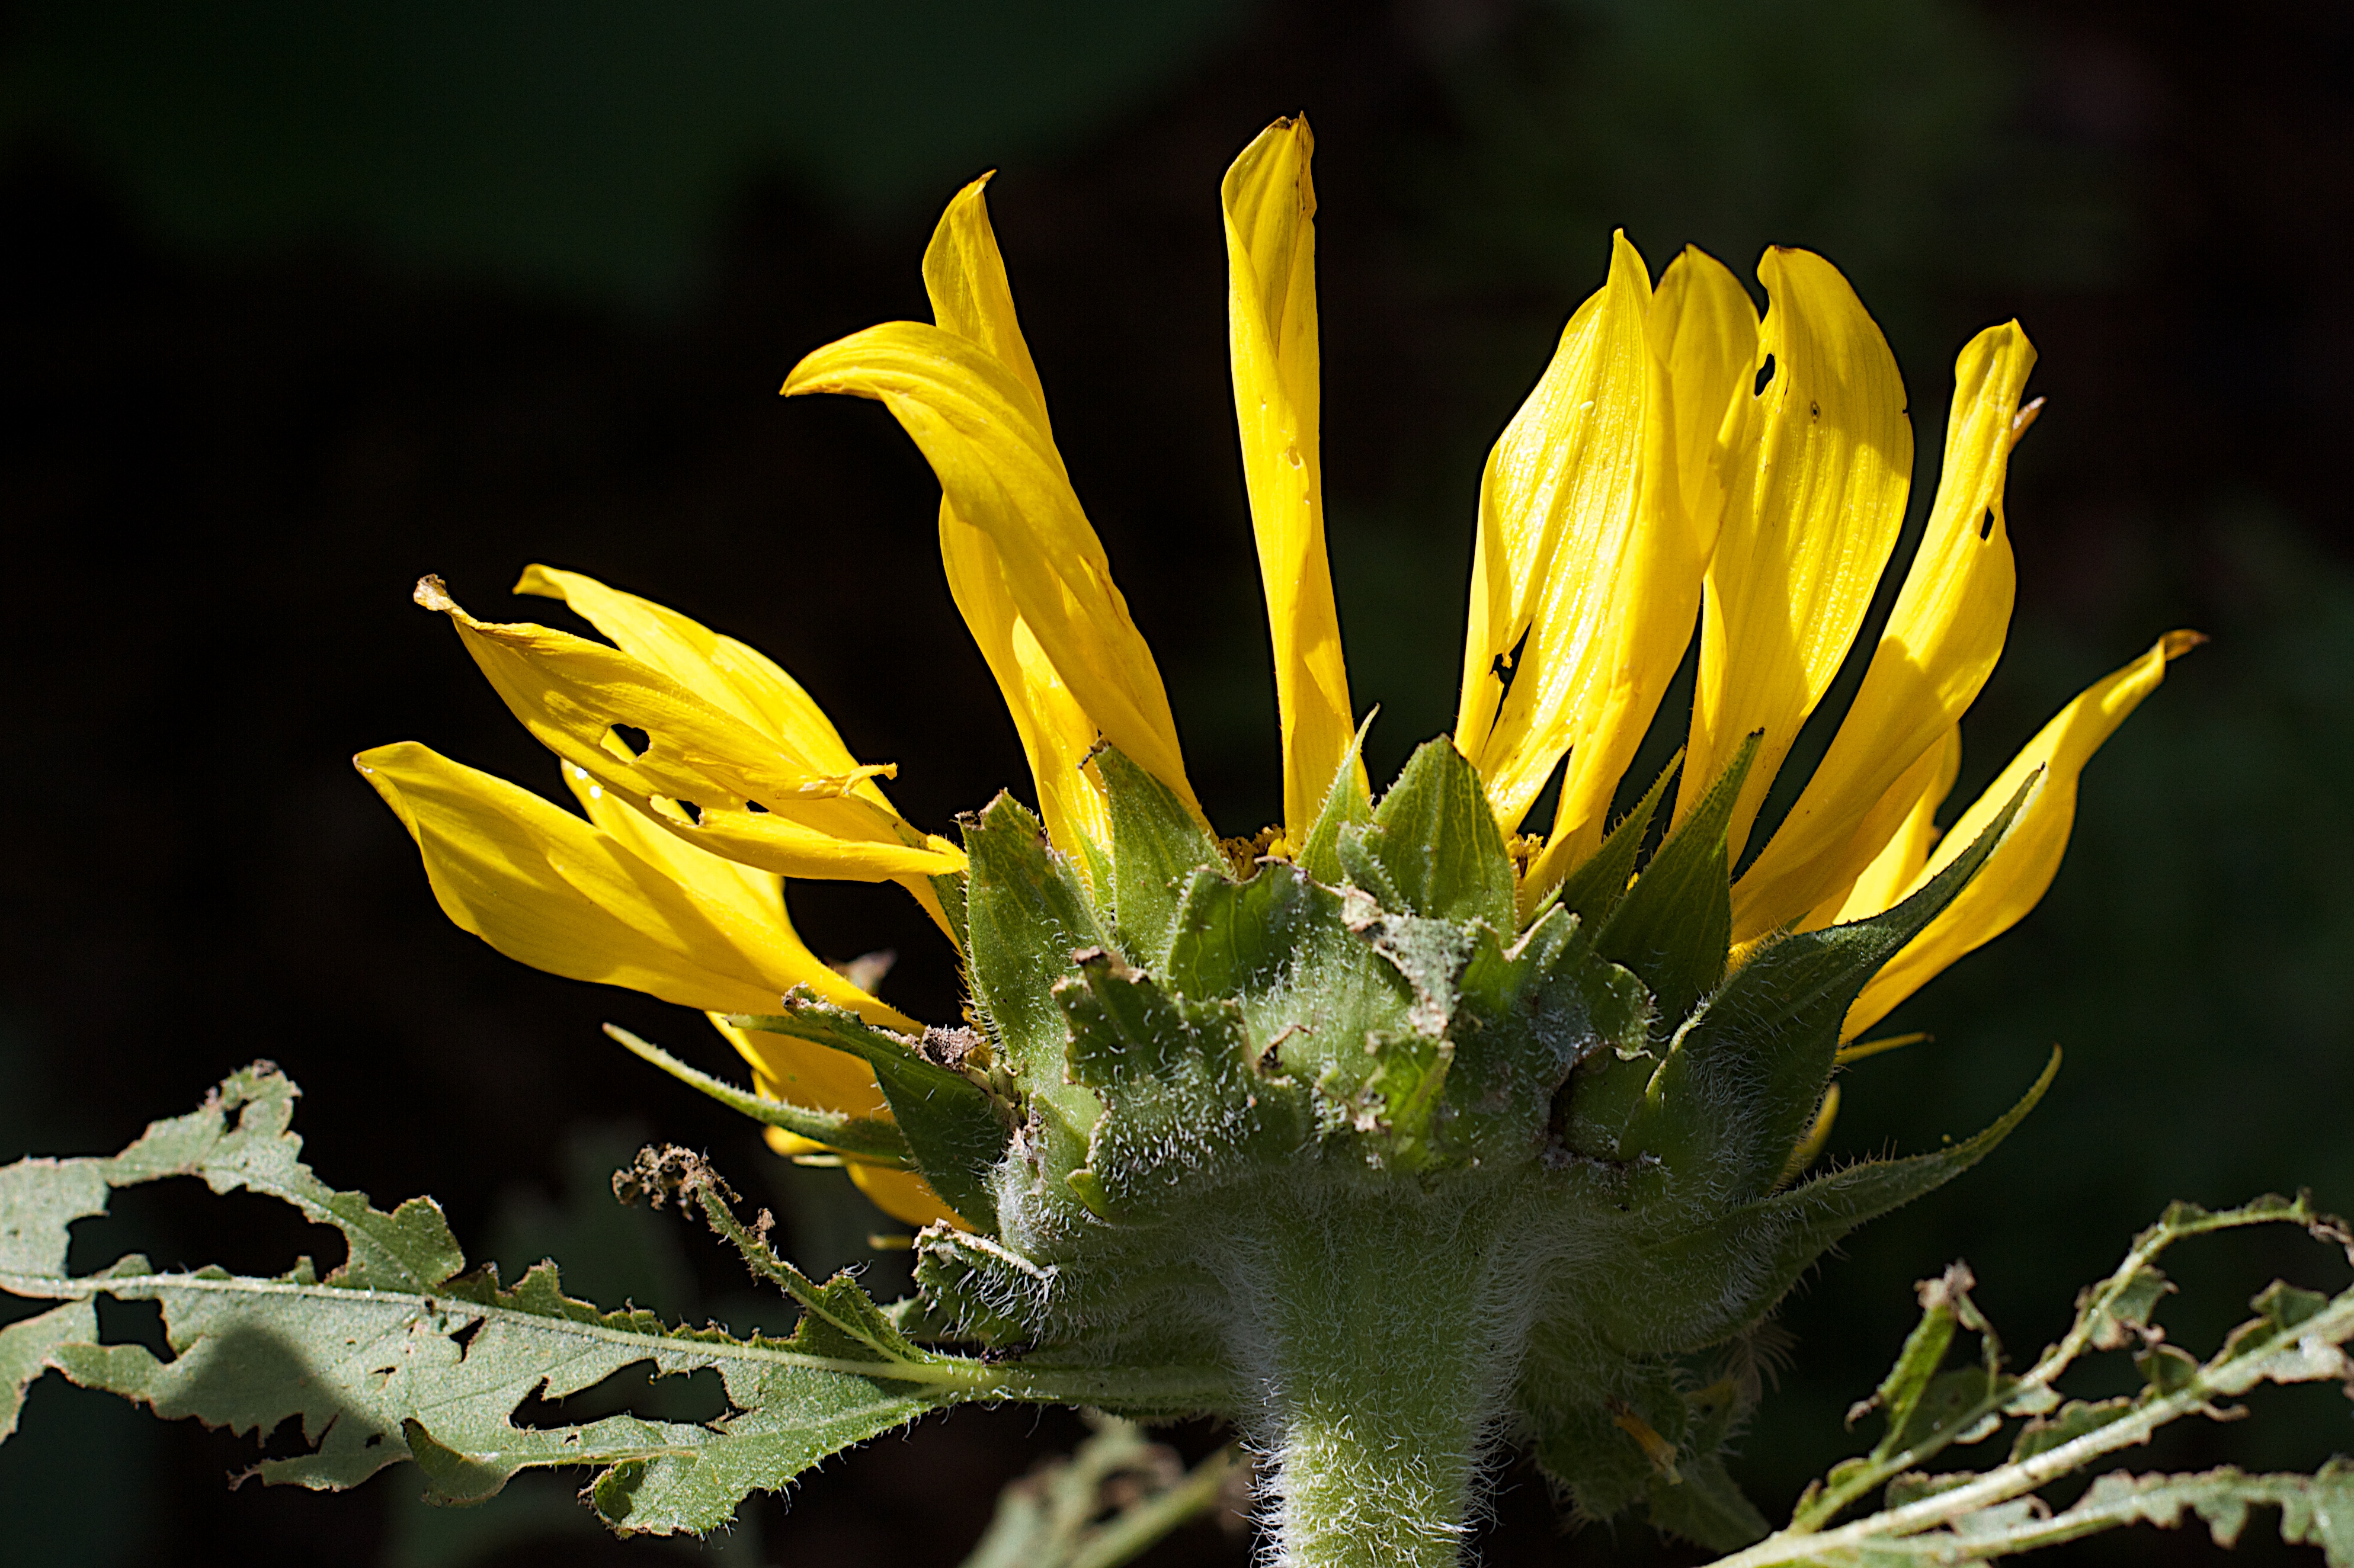
nature, plant, photography, leaf, flower, petal, green, botany, yellow, flora, sunflower, wildflower, close up, thistle, 2016366, macro photography, flowering plant, daisy family, plant stem, land plant